Shuttlecock

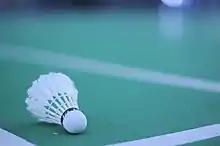
Shuttlecock at a badminton court in Penang, Malaysia.

The cost of good quality feathers is similar to that of good quality plastics, but plastics are far more durable, typically lasting many matches without any impairment to their flight. Feather shuttles are easily damaged and should be replaced every three or four games or sooner if they are damaged and do not fly straight. Damaged shuttles interfere with play as any impairment may misdirect the flight of the shuttlecock.